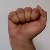
The image shows a hand gesture representing the letter 'A' in Indian Sign Language.